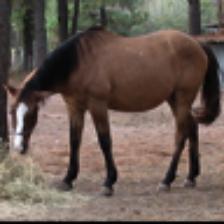
Label: NonHuman